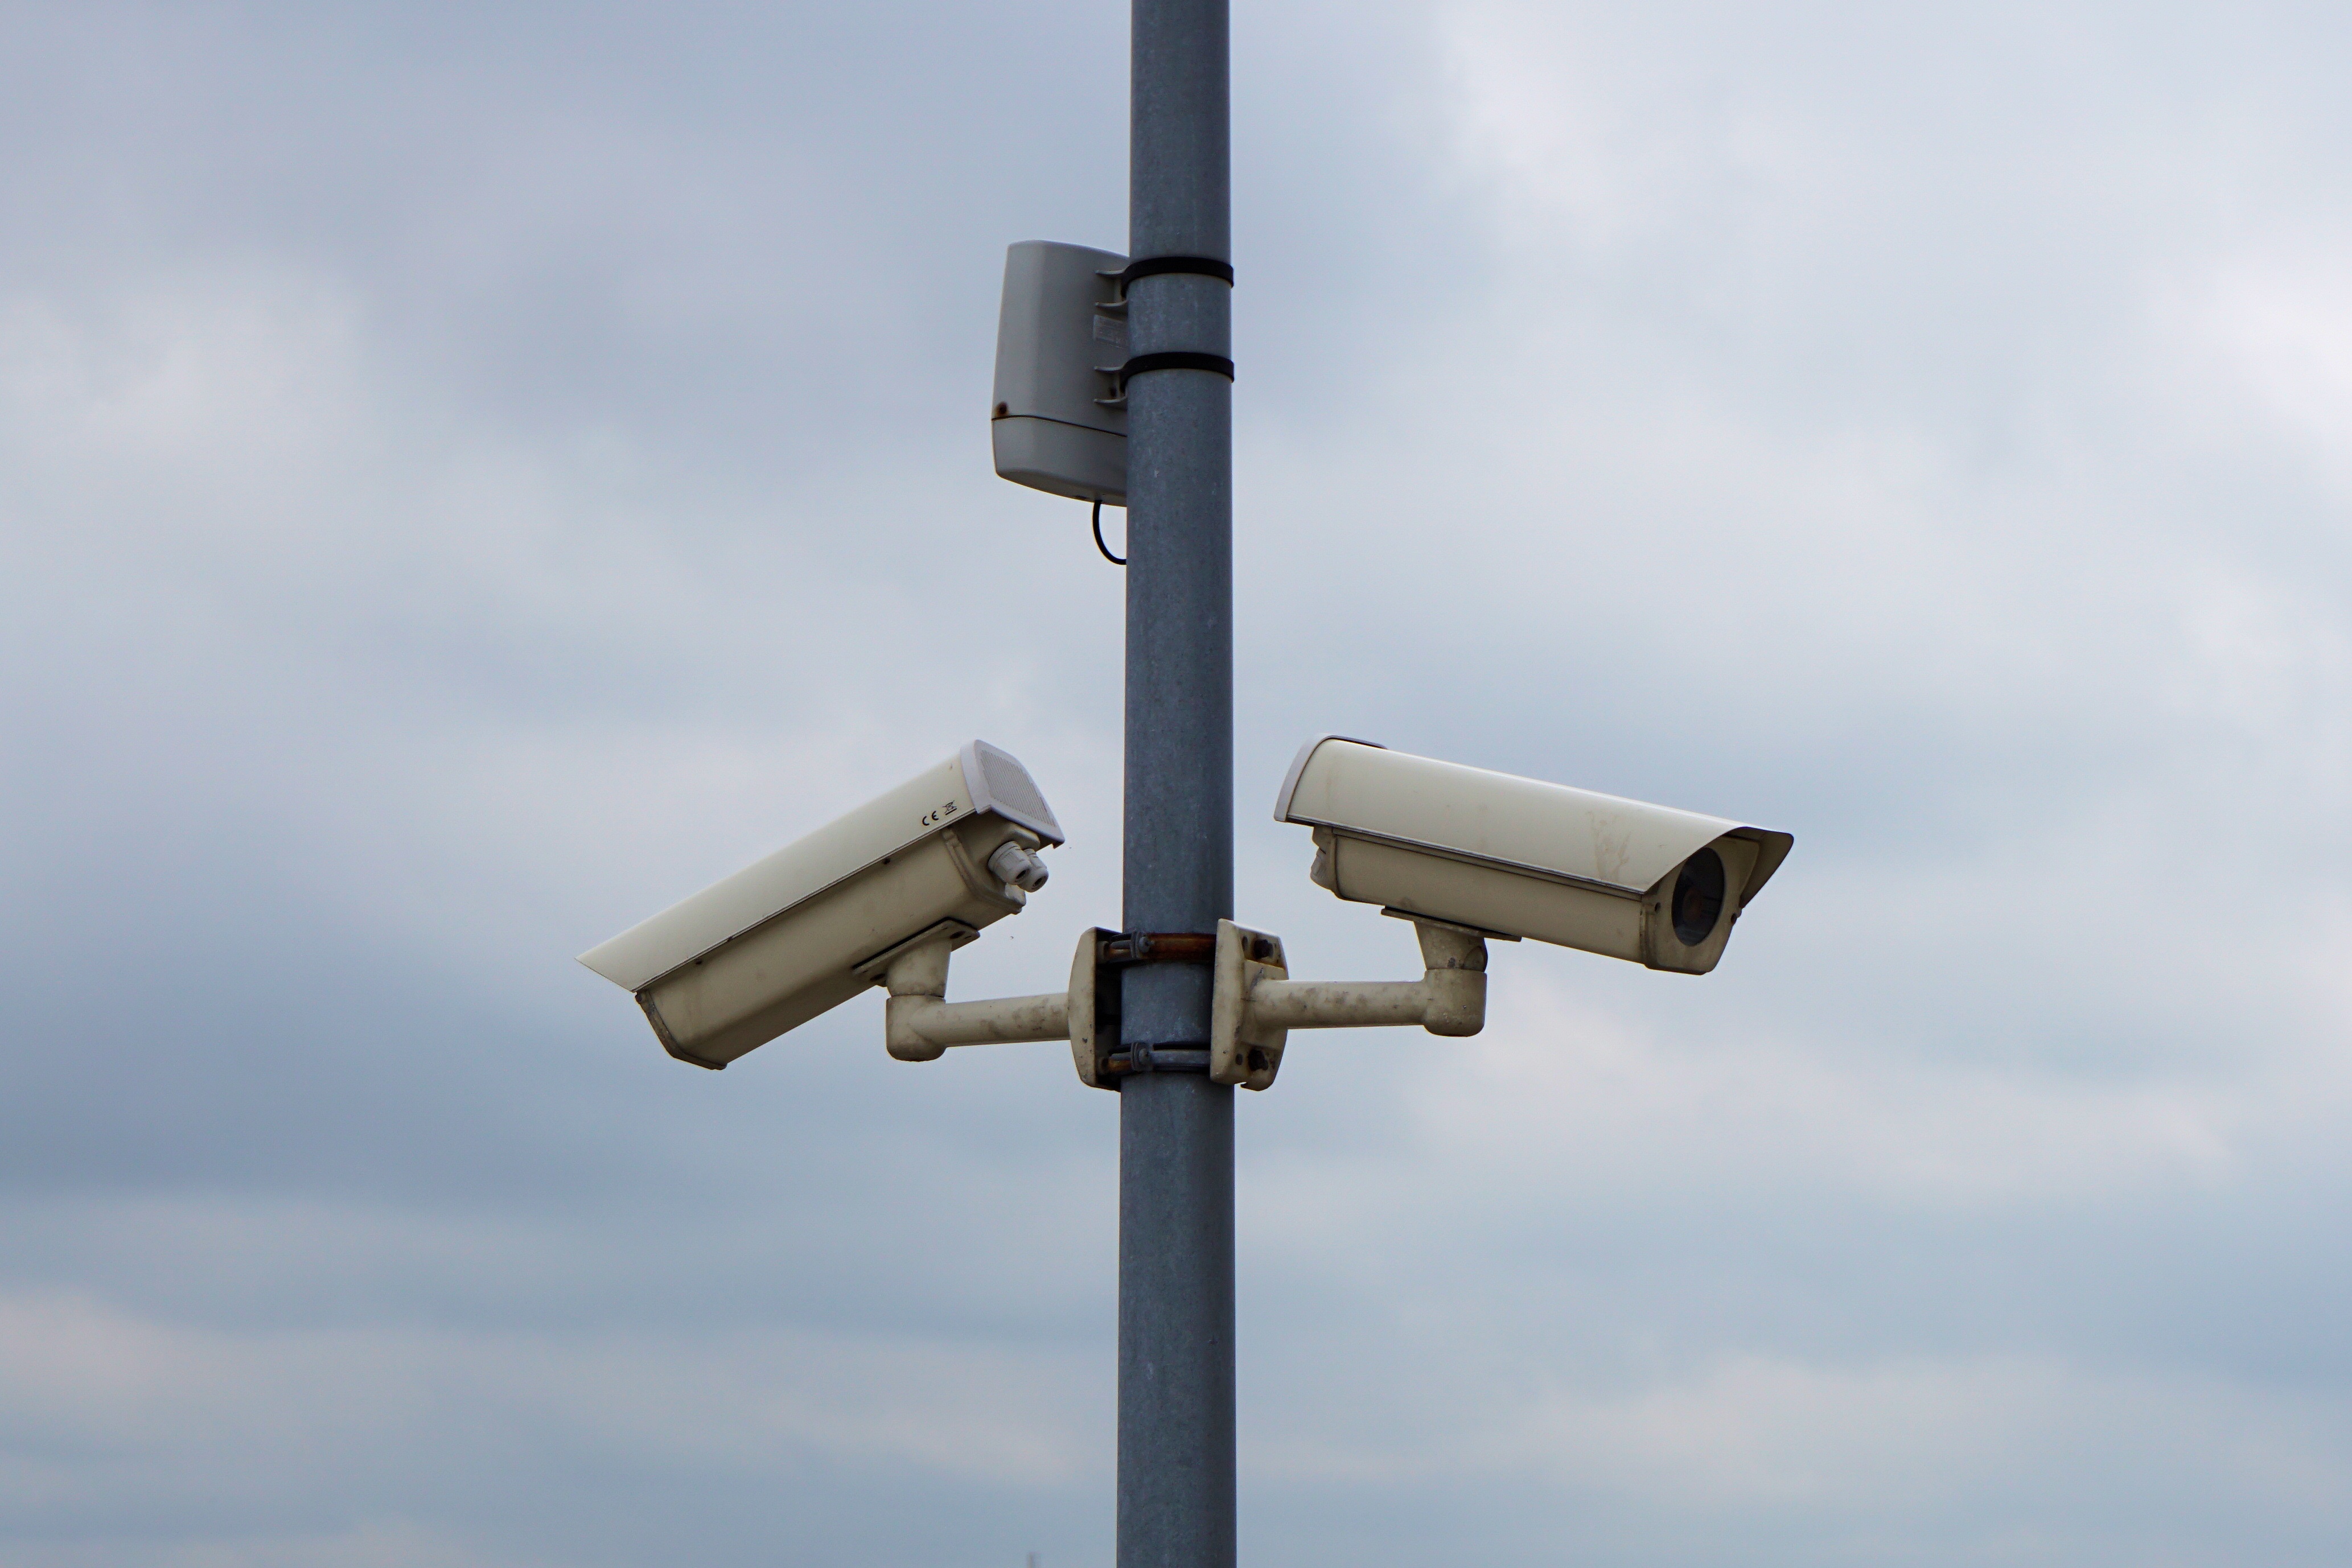
sky, camera, wind, mast, machine, wind turbine, street light, cross, lighting, security, energy, video, light fixture, police, control, nsa, monitoring, check, surveillance camera, video surveillance, personal protection, state security, scann, atmosphere of earth